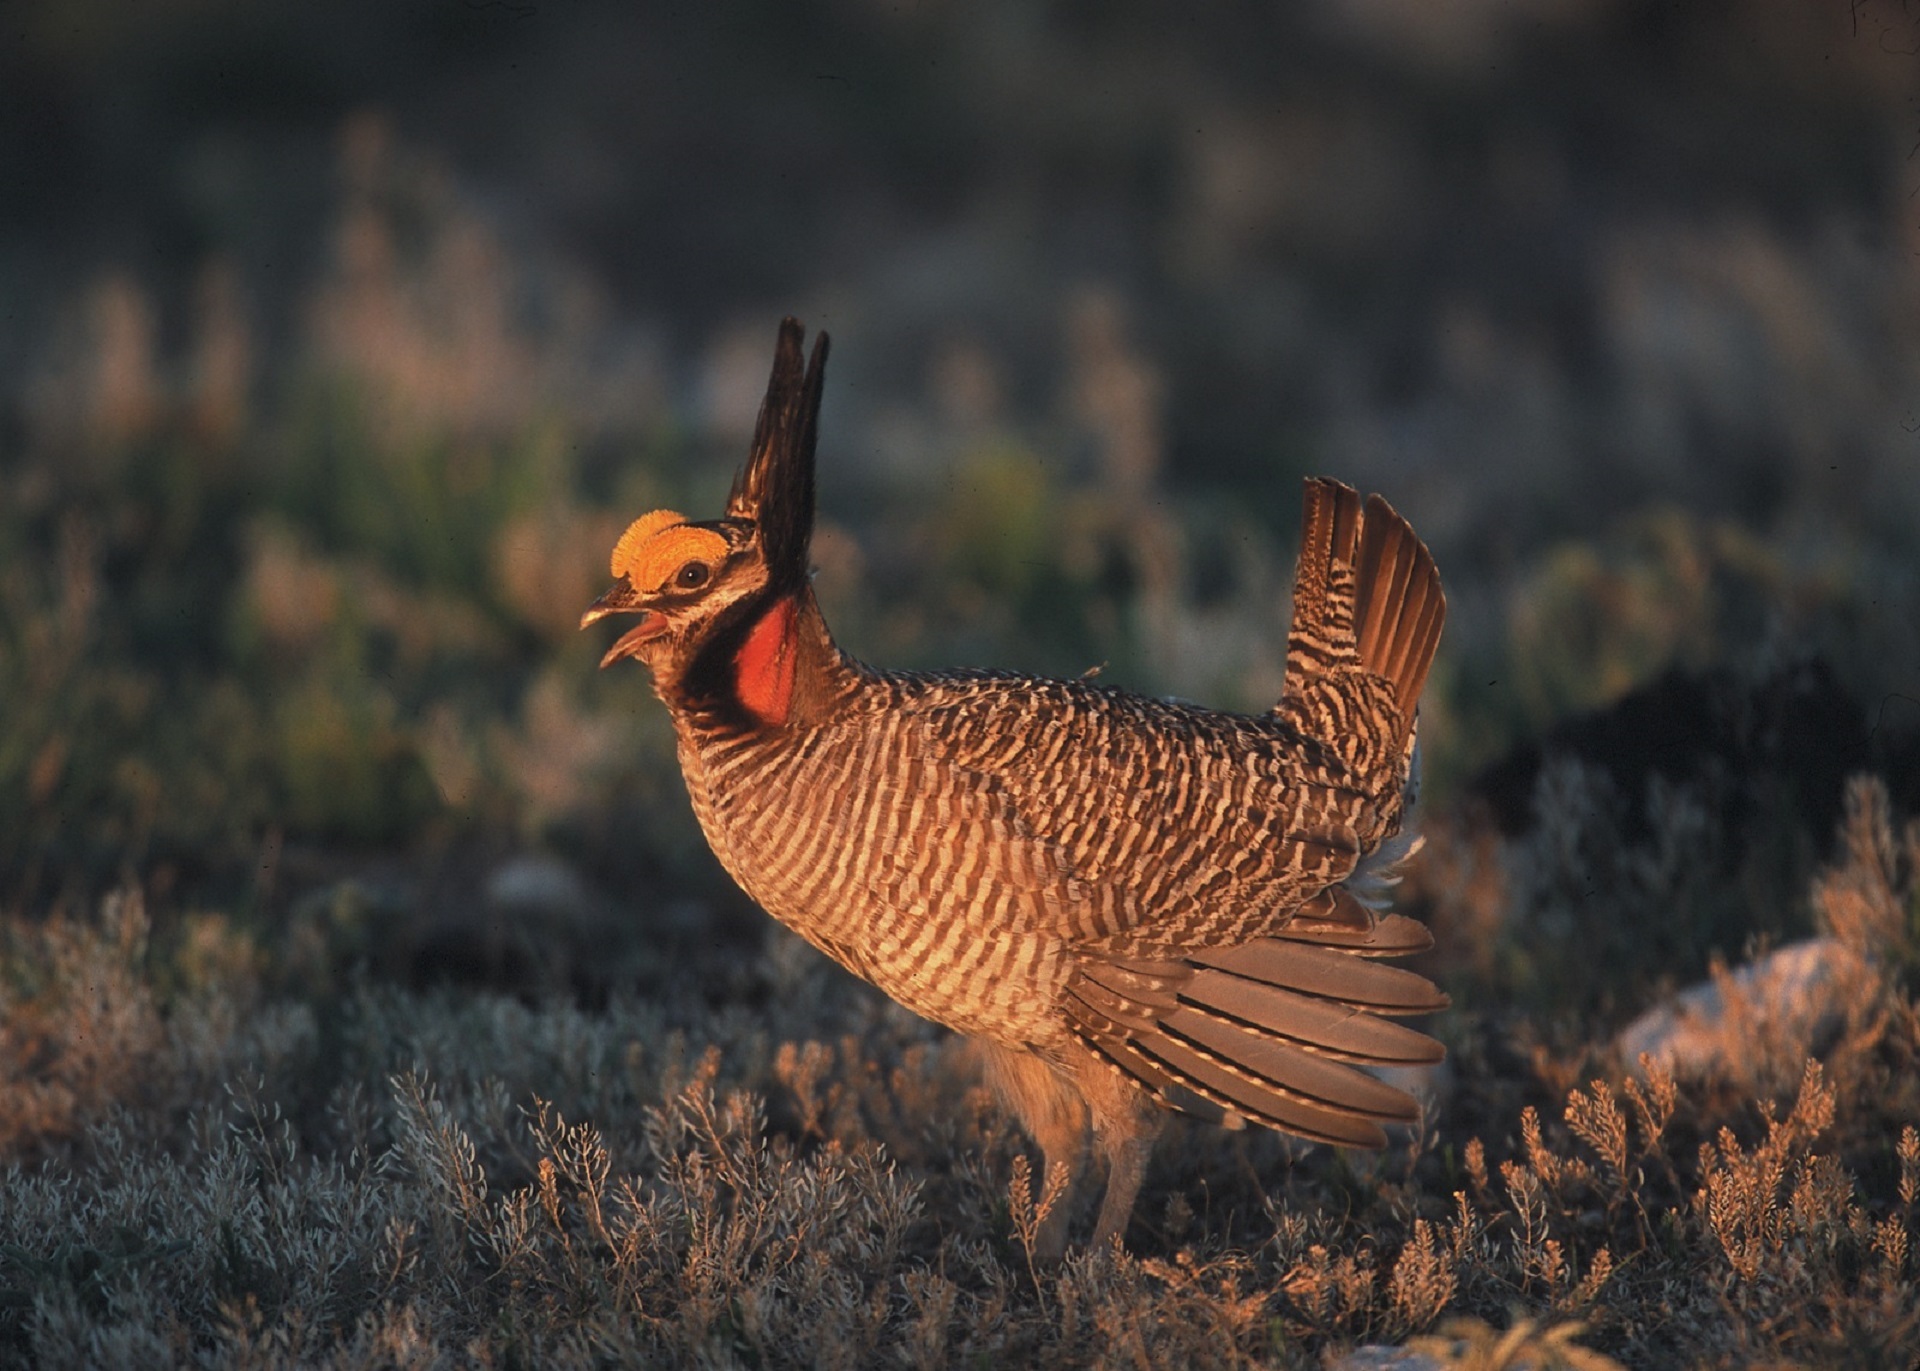
nature, grass, bird, sunset, prairie, dusk, wildlife, twilight, portrait, autumn, colorful, fauna, feathers, galliformes, vertebrate, grouse, prairie chicken, tympanuchus